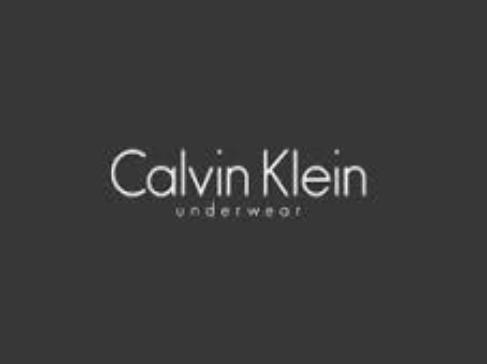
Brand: Calvin Klein Underwear
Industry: Clothes